Sinikka Bohlin

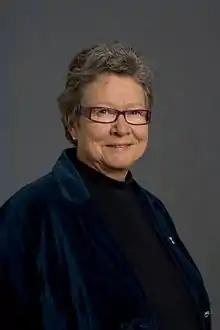
Sinikka Bohlin in 2007

Sinikka Bohlin (born 1947), is a Swedish Social Democratic politician who has been a member of the Riksdag in 1988–2010. She served as President of the Nordic Council in 2009.